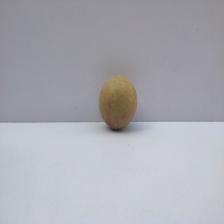
Size: Small